Pennsylvania Railroad

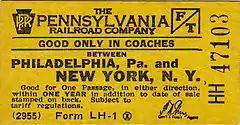
A PRR one-way coach ticket between Philadelphia and New York,

In 1861, the Pennsylvania Railroad gained control of the Northern Central Railway, giving it access to Baltimore, Maryland, and points along the Susquehanna River via connections at Columbia, Pennsylvania, or Harrisburg, Pennsylvania.